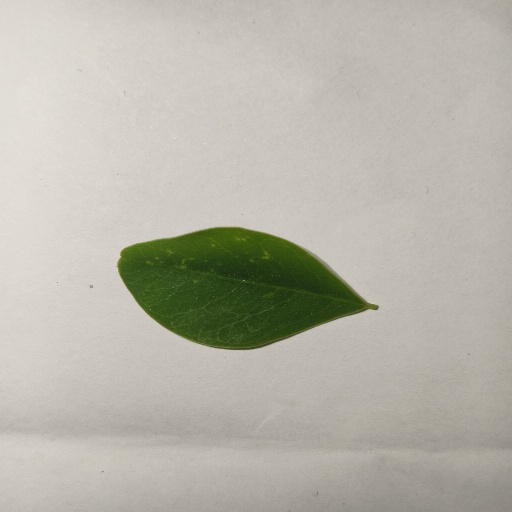
Species: Sojina
Leaf condition: Healthy Leaf